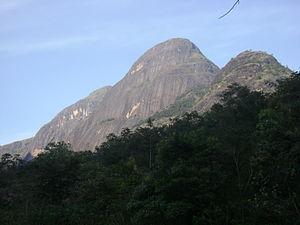
L'Anamalai Tiger Reserve, anciennement Parc national Indira Gandhi est situé dans l'État du Tamil Nadu en Inde.